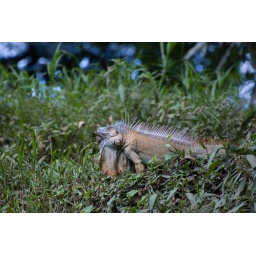
Iguana - there were two males fighting over the smaller female on the river bank